US Créteil-Lusitanos

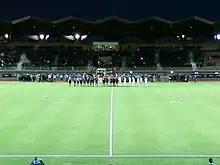
Créteil and Bordeaux lining up at the Stade Dominique Duvauchelle in 2012

Créteil were a lucky beneficiary in 1978 when the French Football Federation announced the creation of the Division 4. The club was promoted to the new league despite its 7th-place finish in the Division d'Honneur the previous season. The team's shaky form showed as they were in dead last after ten matches were contested. By the end of the season, Créteil were back in the Division d'Honneur. In 1983, the club moved into its new stadium, the Stade Dominique Duvauchelle, after having spent almost 50 years at the Stade Desmont. Two years later, under the guidance of the city's deputy mayor Laurent Cathala, "Union Sportive Créteil" merged with the Créteil omnisports club in order to give the city a better sporting identity. The club's main sports became football, swimming, athletics, and cycling.